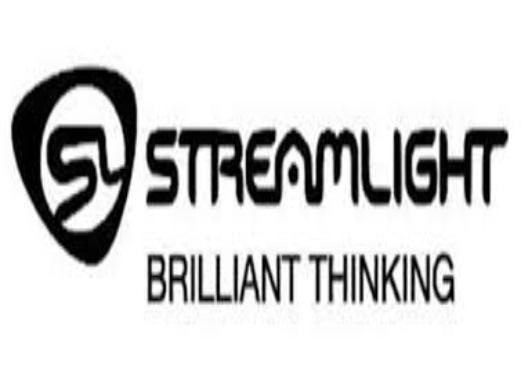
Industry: Necessities